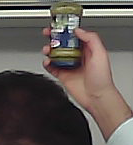
Product: barilla_pesto